The Third Grave

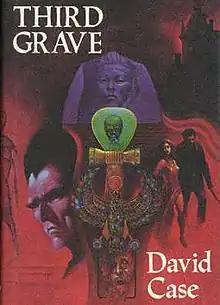
Dust-jacket illustration by Stephen E. Fabian for "The Third Grave"

The Third Grave is a fantasy horror novel by author David Case. It was published by Arkham House in 1981 in an edition of 4,158 copies. It was Case's first book published by Arkham House.